Philippine Revolution

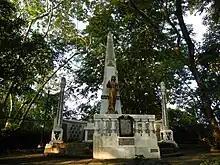
Inang Filipina Shrine

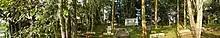
Panorama of the Park and the Shrine

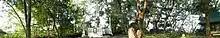
Facade

The battle of Kakarong de Sili took place on January 1, 1897. Pandi, Bulacan, played a vital and historical role in the fight for Philippine independence. Pandi is historically known for the Real de Kakarong de Sili Shrine – Inang Filipina Shrine, the site where the bloodiest revolution in Bulacan took place, where more than 3,000 Katipunero revolutionaries died. Likewise, it is on this site where the 'Republic of Real de Kakarong de Sili' of 1896, one of the first Philippine revolutionary republics, was established. It was also in Kakarong de Sili that the Kakarong Republic was organized shortly after the Cry of Pugad Lawin by about 6,000 Katipuneros from various towns of Bulacan, headed by Brigadier General Eusebio Roque (better known as "Maestrong Sebio or Dimabungo").